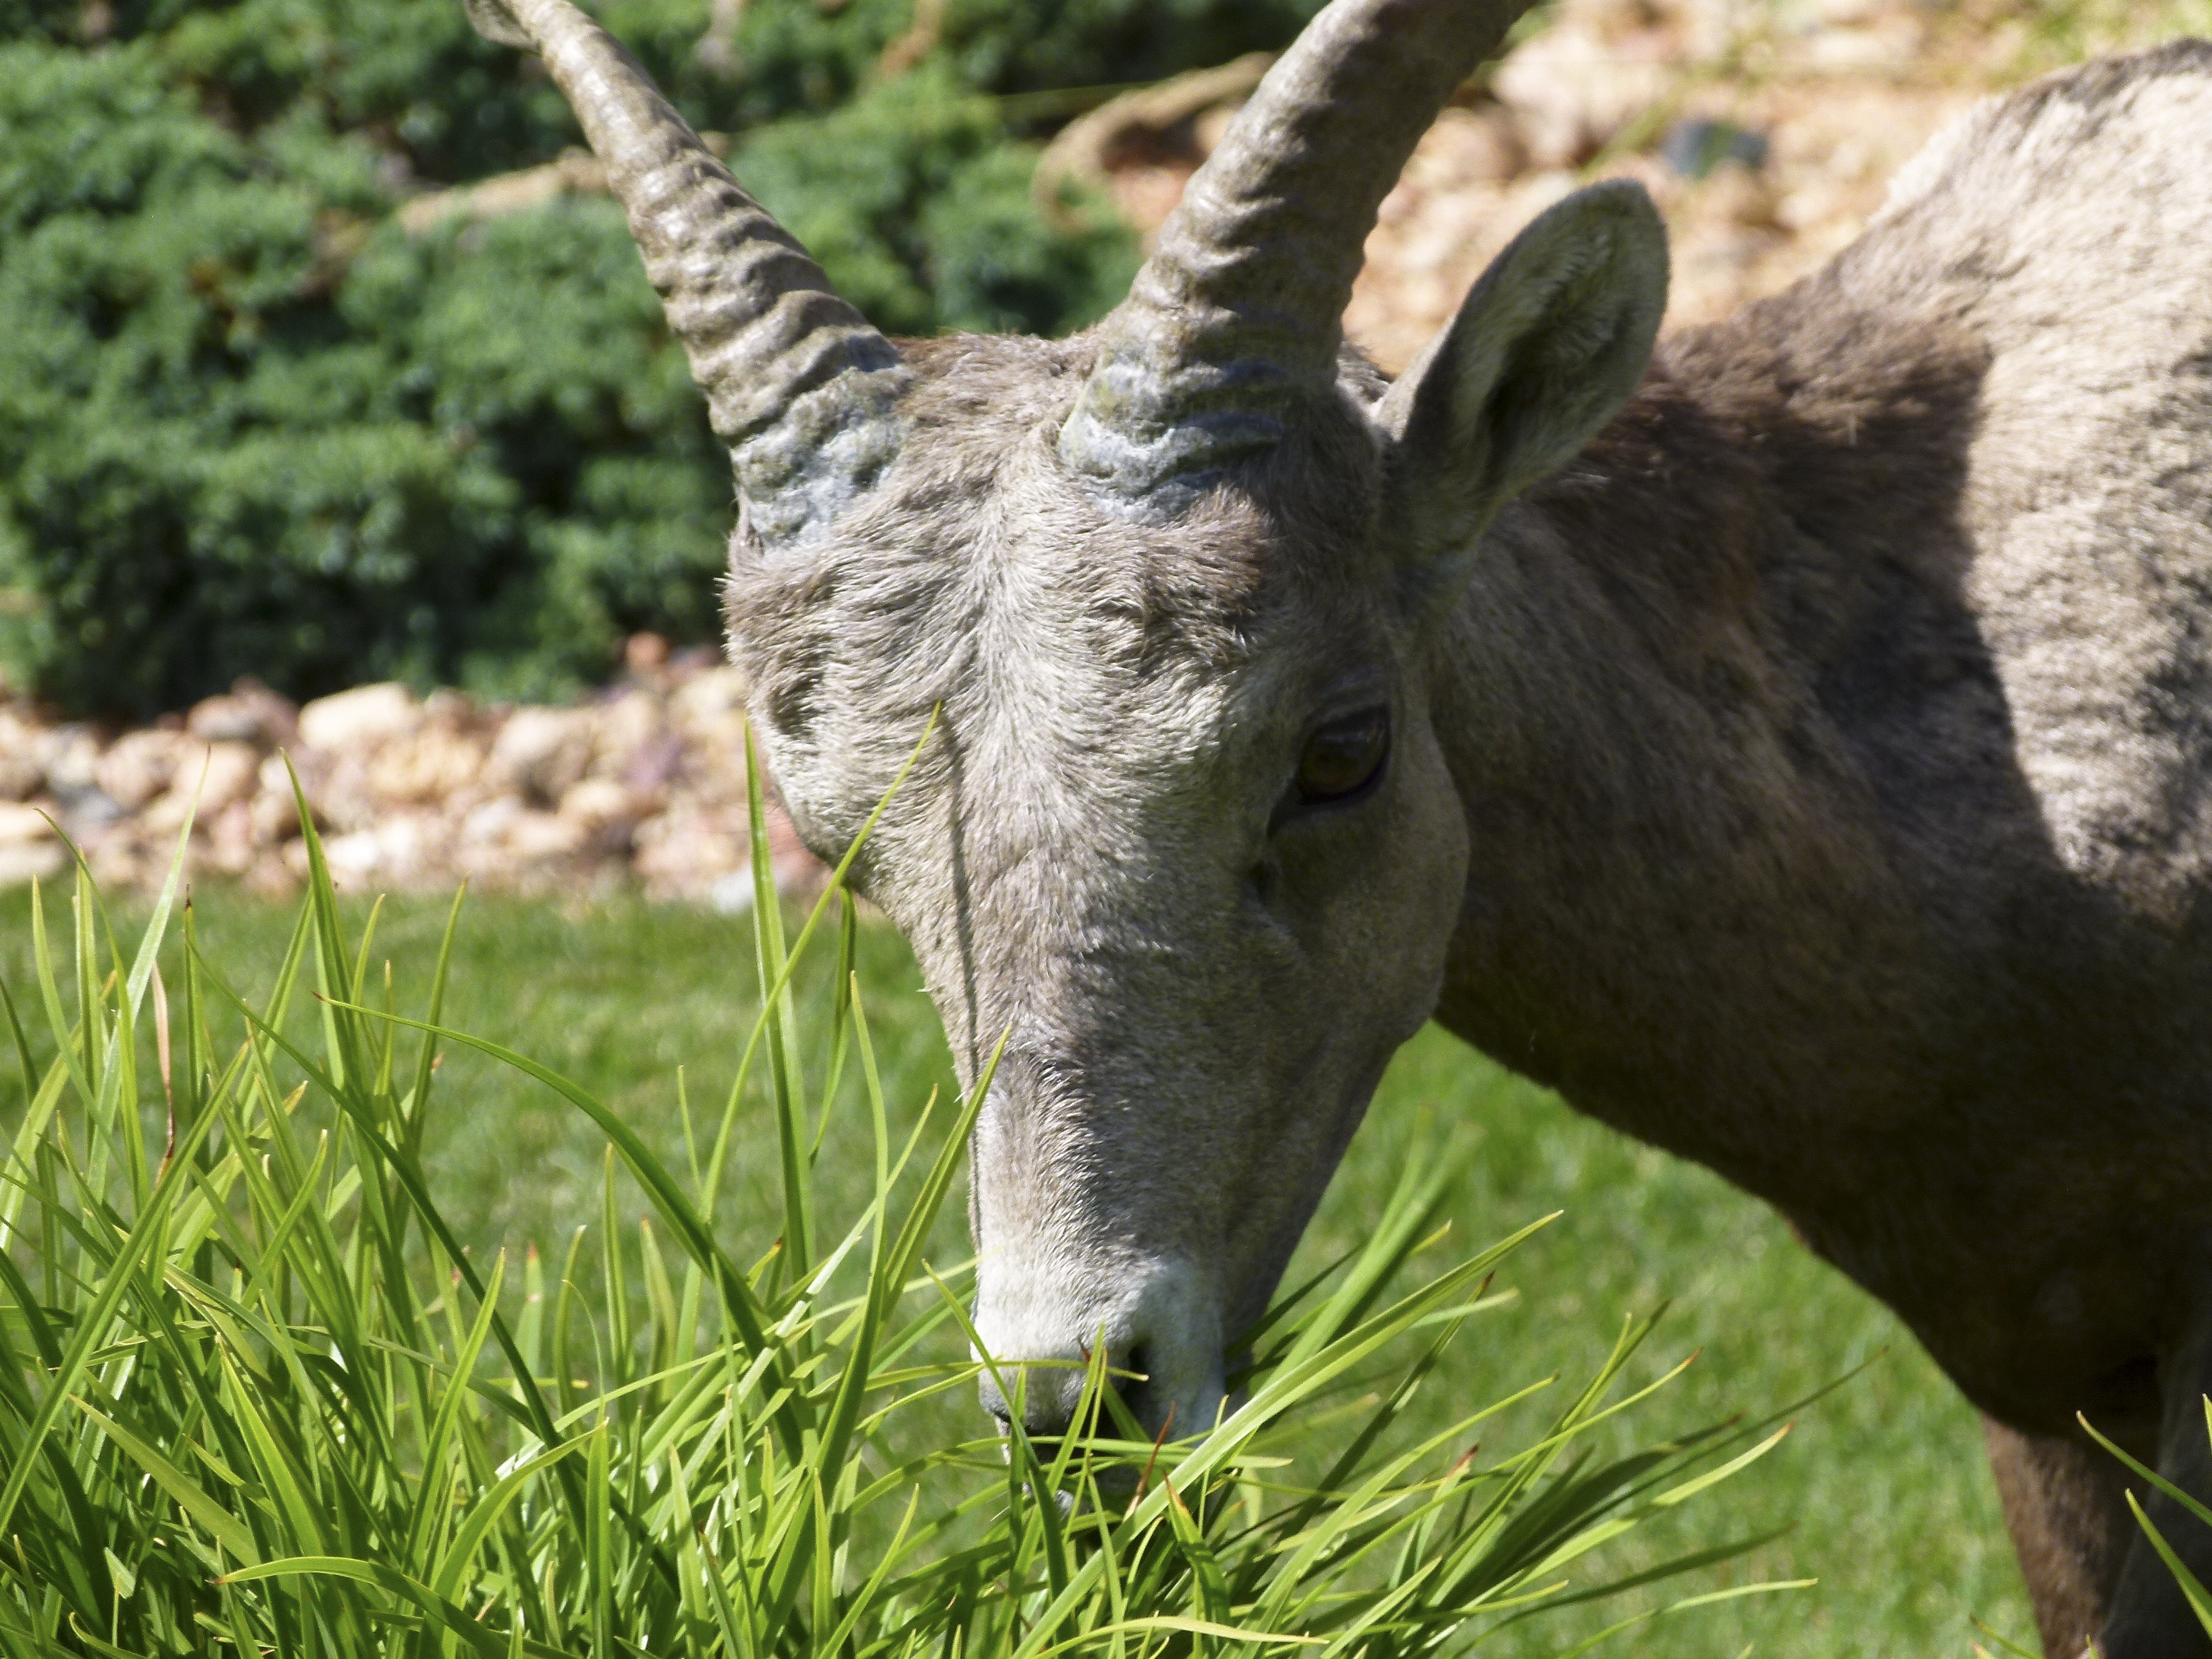
nature, grass, meadow, animal, wildlife, horn, pasture, grazing, mammal, garden, fauna, close up, mountain sheep, canada, head, british columbia, pack animal, horse like mammal